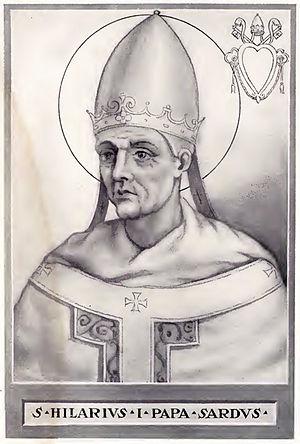
Saint Hilaire, né en Sardaigne, est pape du 19 novembre 461 au 29 février 468. Son pontificat dure au total six ans, trois mois et dix jours. Hilaire est fêté le 28 février, le 29 février pour les années bissextiles.